Naval Advance Base Saipan

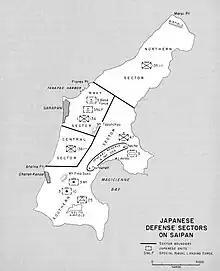
Saipan, US Army map from 1944

Naval Base Saipan or Naval Advance Base Saipan or Naval Air Base Saipan was a United States Navy Naval base built during World War II to support Pacific Ocean theater of war and the many warships and troops fighting the war. The base was on the island of Saipan in the Northern Mariana Islands. The base was part of the Pacific island hopping campaign. The base construction started after the Battle of Saipan ended on July 9, 1944. US Naval Advance Base Saipan was constructed by the Seabees Naval Mobile Construction Battalions. The base was under the Commander Naval Forces Marianas. Saipan is long and wide. About 70% of the island was sugarcane cultivation at the start of the base construction. At the start of the Battle of Saipan, the island's population had about 30,000 Japanese troops and about 20,000 Japanese civilians. The city of Garapan was the administrative center for the Saipan governmental district.